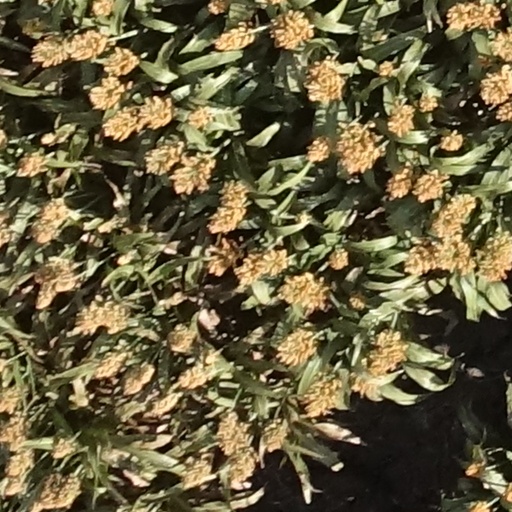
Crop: sorghum